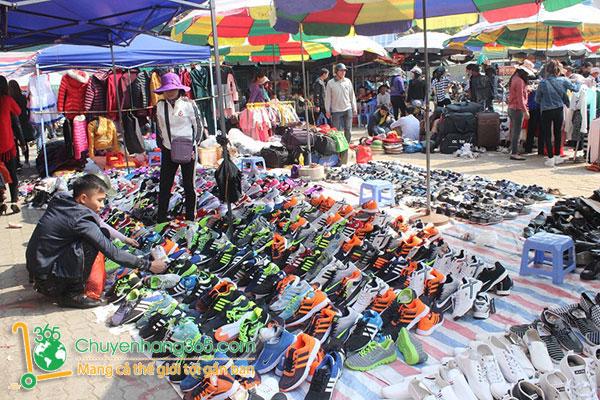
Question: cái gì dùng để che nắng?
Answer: chiếc dù